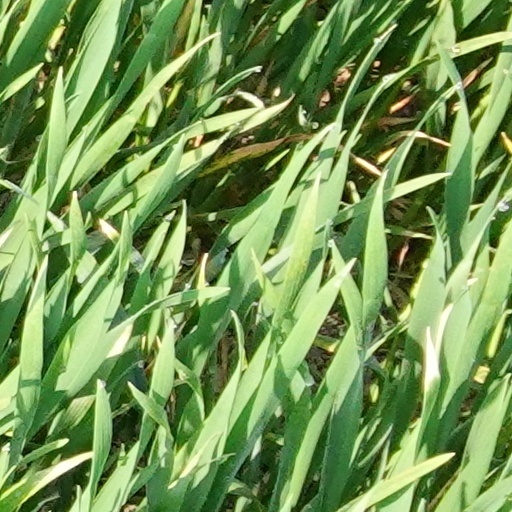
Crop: wheat